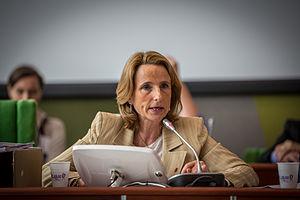
Béatrice Bourges, née Béatrice Morel, le 18 octobre 1960 en Algérie, est une conseillère d'entreprise et militante associative française. Elle fonde en 2007 le Collectif pour l'enfant et cofonde en 2012 La Manif pour tous, dont elle est exclue en 2013 lorsqu'elle prend la tête du Printemps français, les trois mouvements étant engagés dans l'opposition au mariage homosexuel en France. Attachée parlementaire RPR de 1988 à 1997, elle s'est présentée aux élections législatives dans les Yvelines et à Paris.
La Manif pour tous est le principal collectif d'associations à l'origine des plus importantes manifestations et d'actions d'opposition à la loi ouvrant le mariage et l'adoption aux couples de personnes de même sexe en France. Depuis la promulgation de la loi en mai 2013, les revendications du collectif se sont élargies de l'opposition au mariage homosexuel et à l'« homoparentalité », à la défense de la famille et au rejet de l'enseignement des études de genre, qualifiées de « théorie du genre ».